Oliver W. Frey

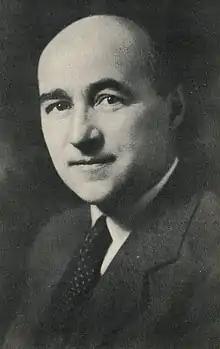
US House of Representatives photo, circa 1938.

Oliver Walter Frey (September 7, 1887 – August 26, 1939) was an American lawyer, politician, and World War I veteran who served three terms as a Democratic member of the U.S. House of Representatives from Pennsylvania from 1933 to 1939.